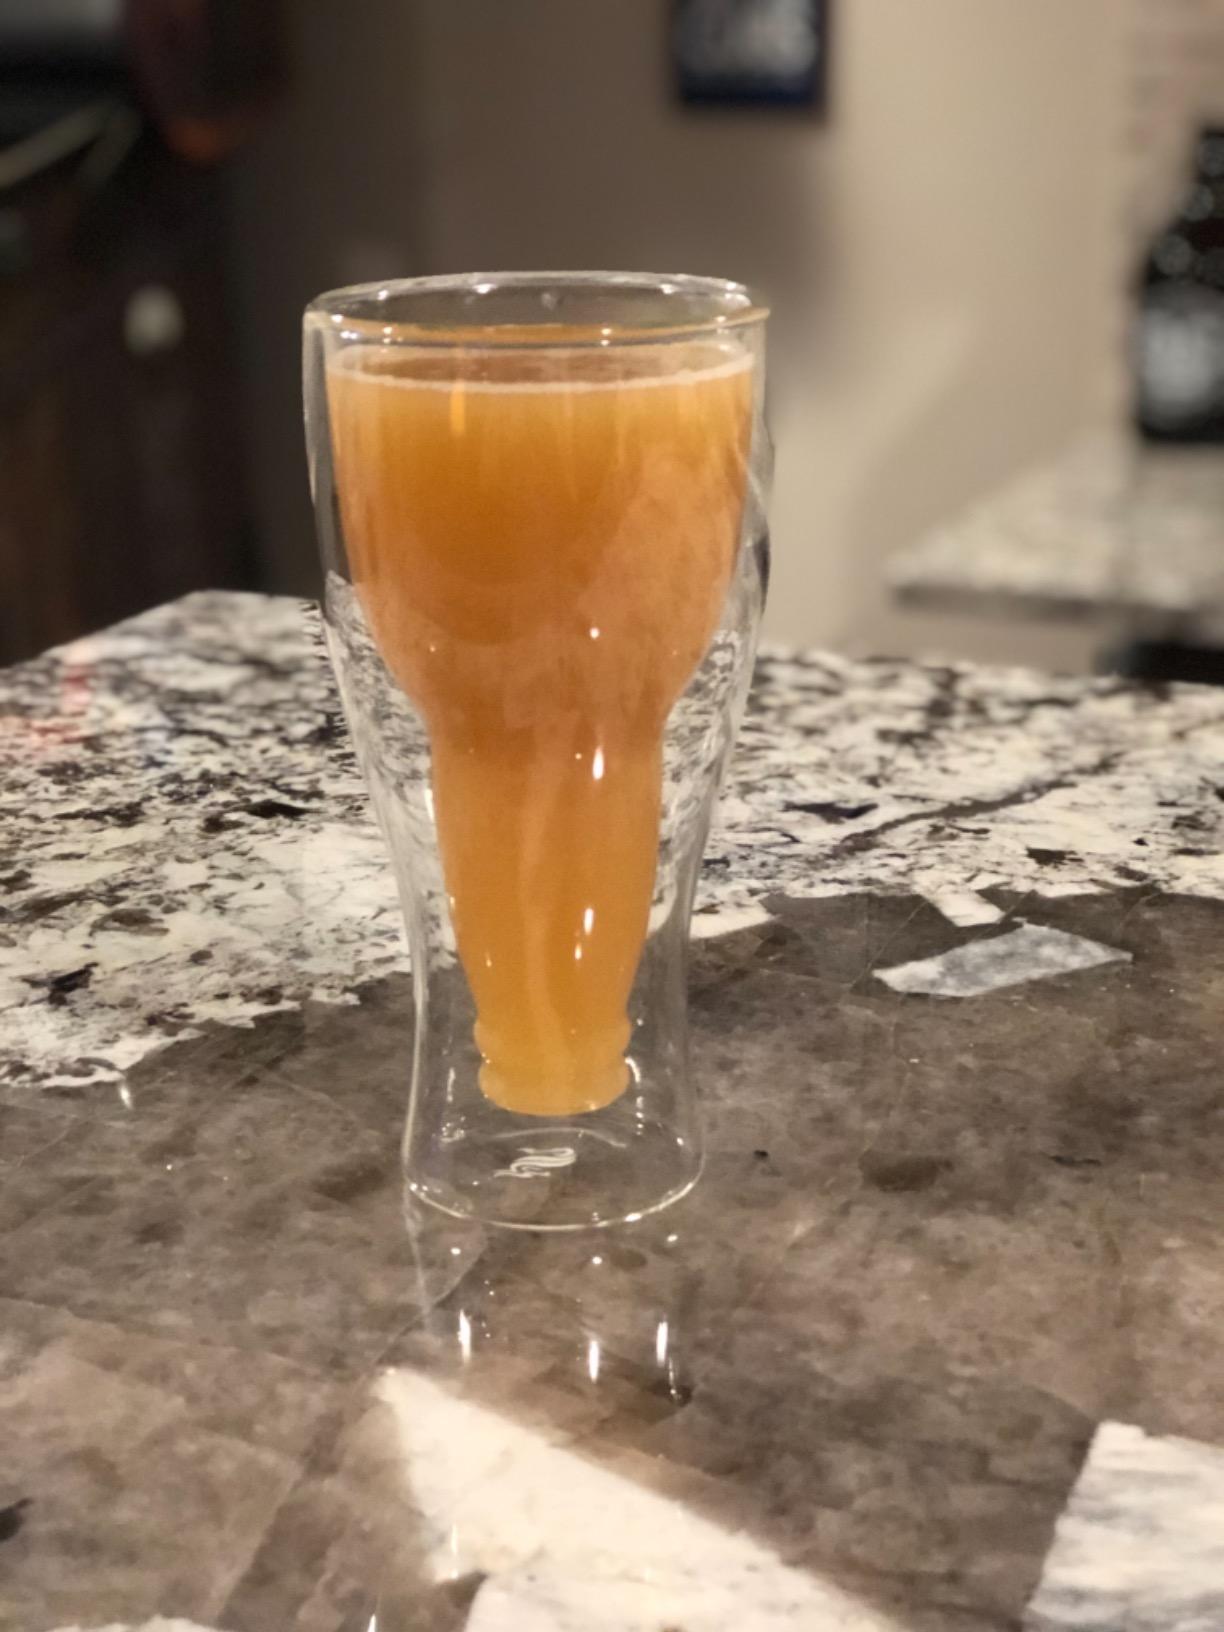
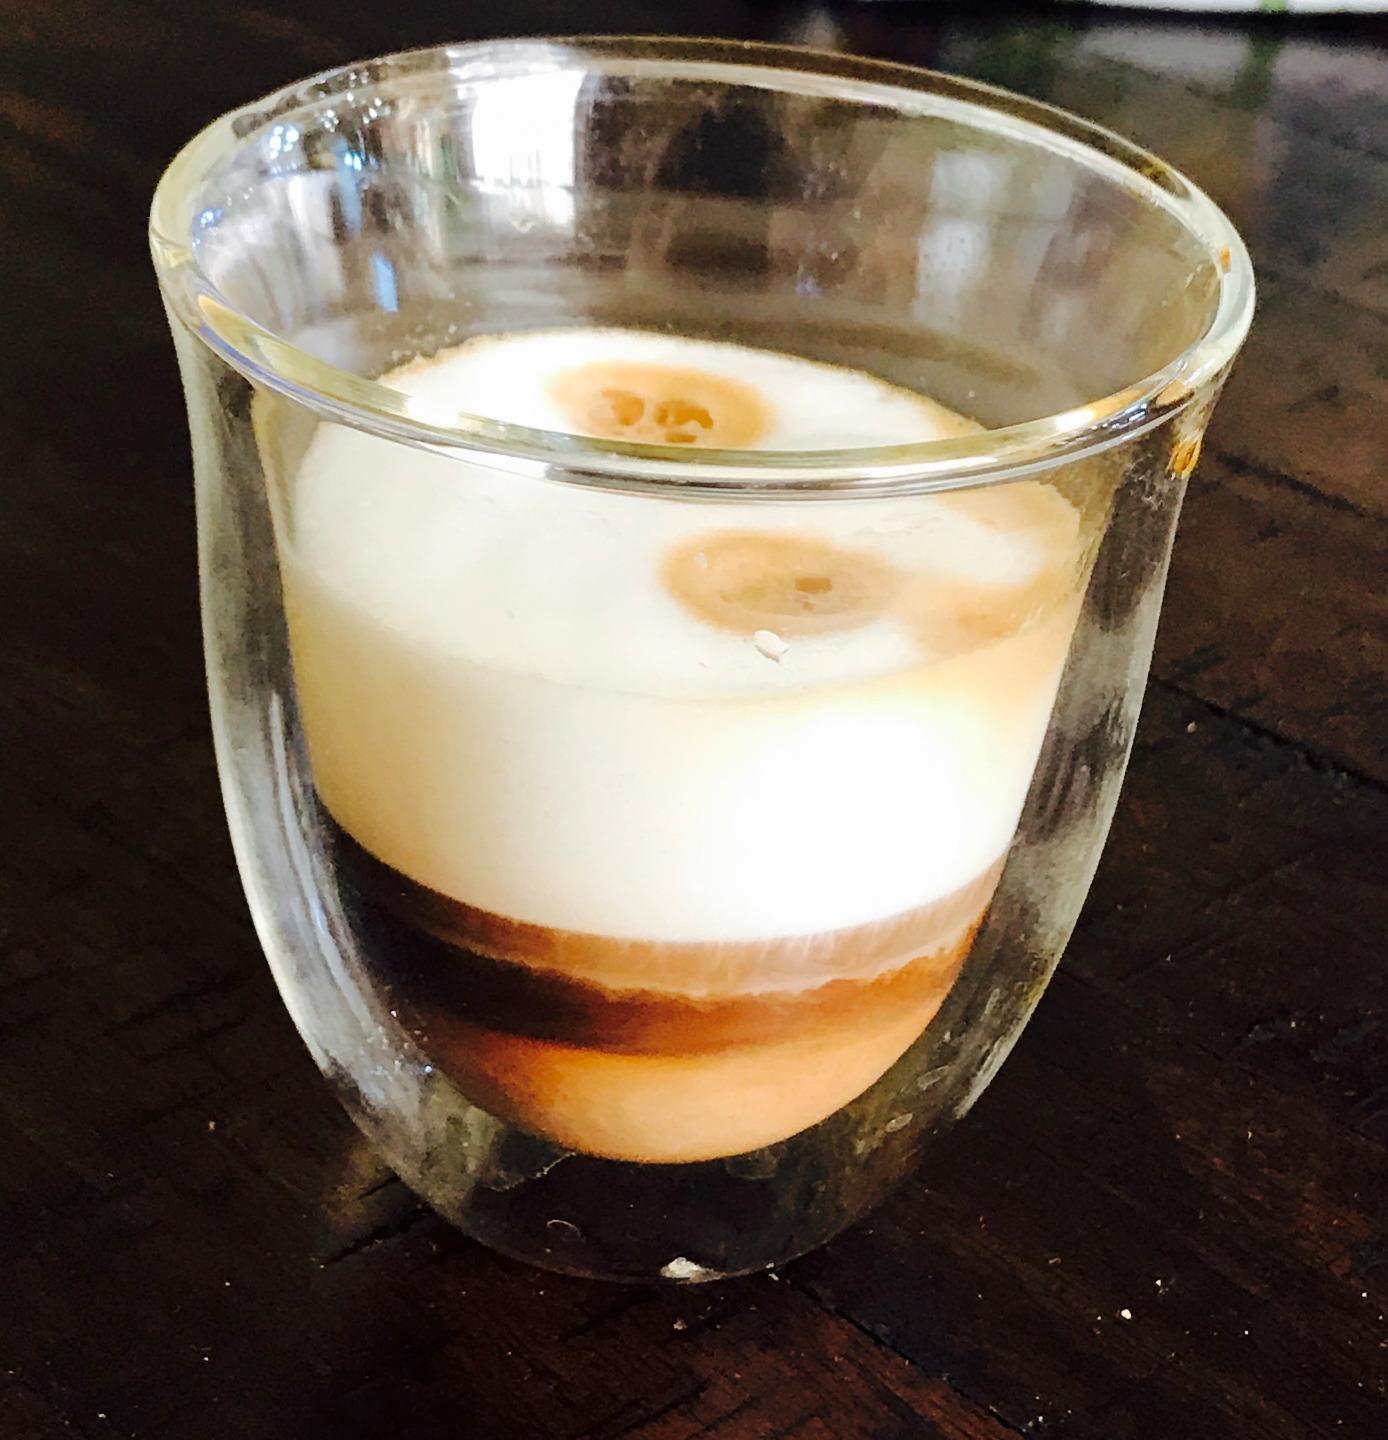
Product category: items_mug
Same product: no